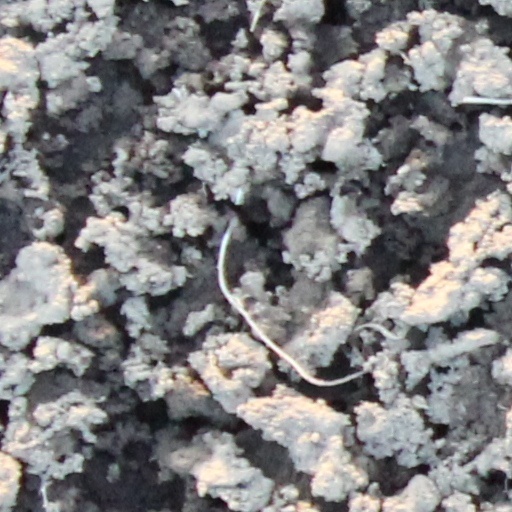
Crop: wheat